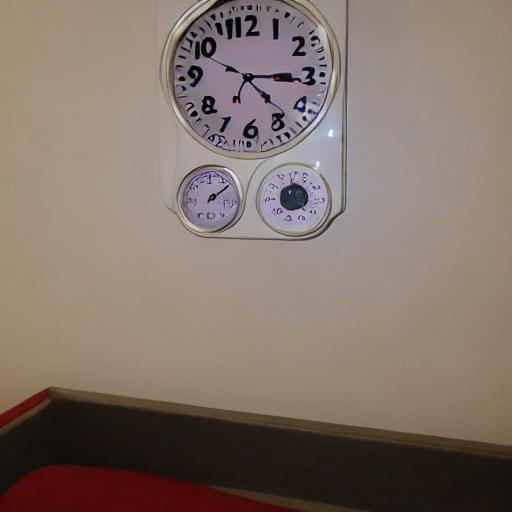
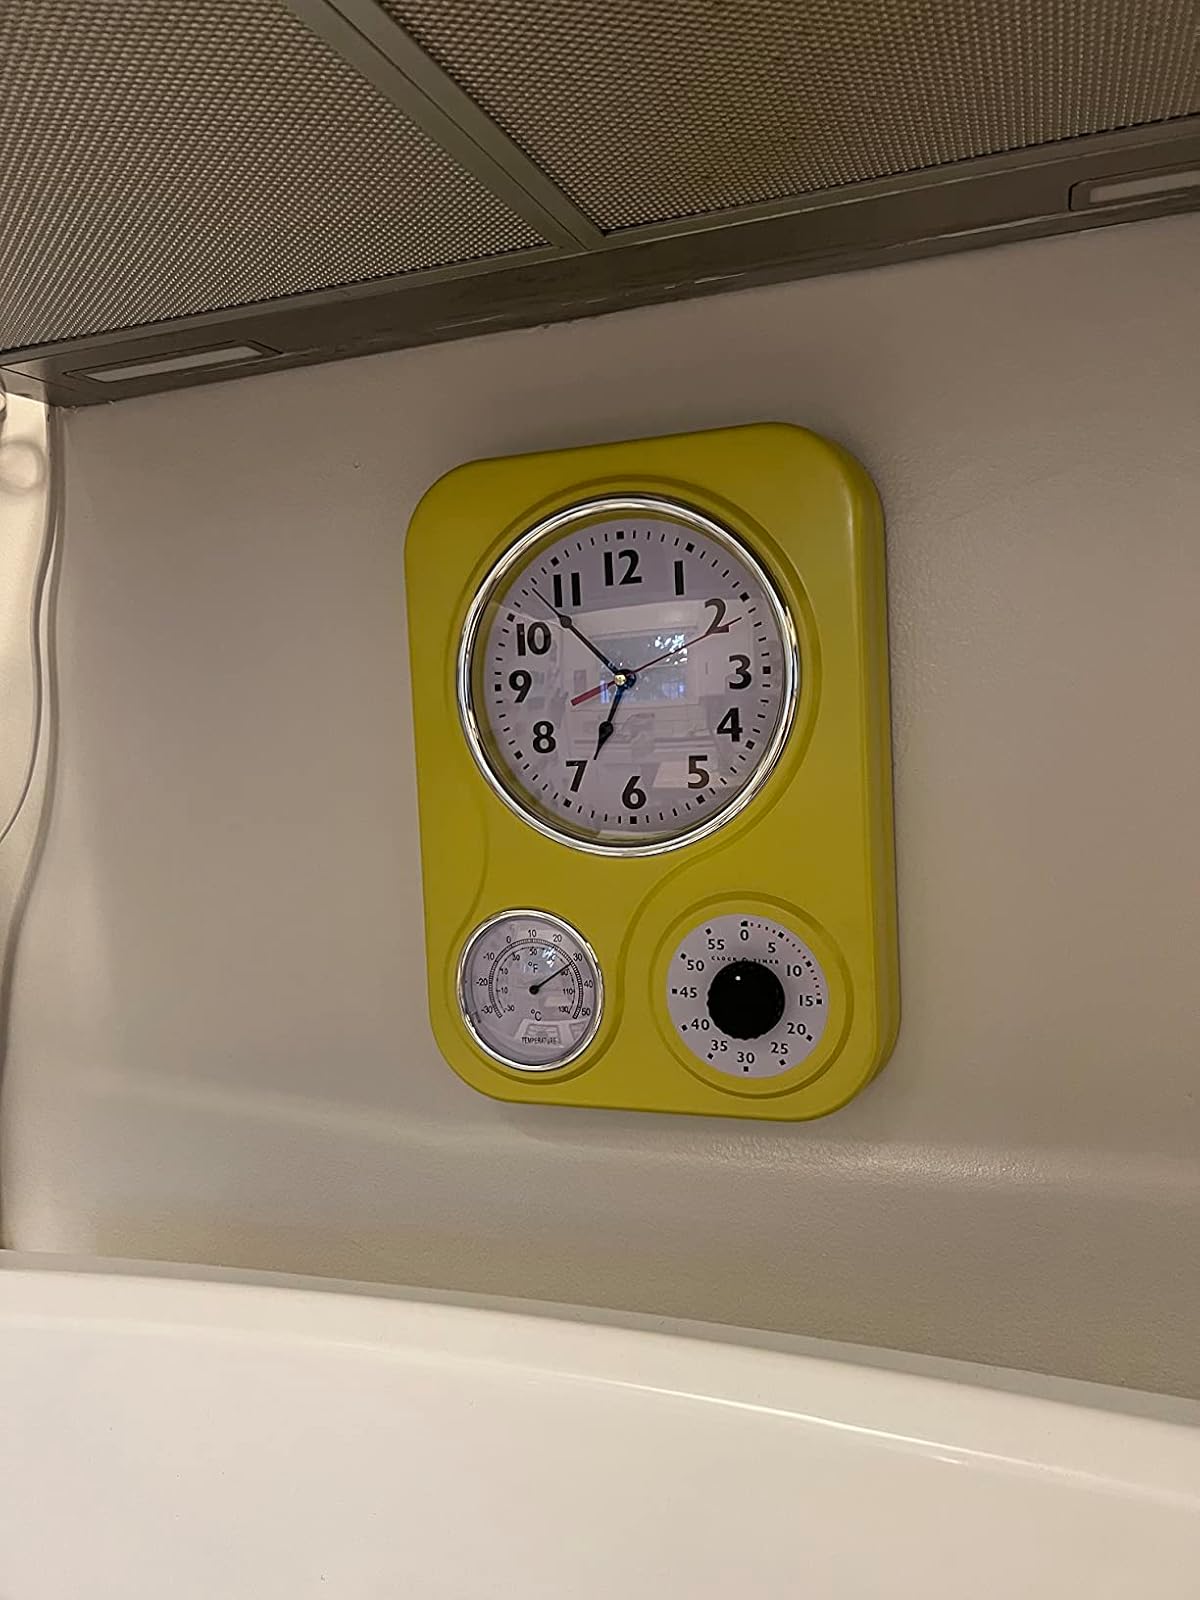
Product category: clock
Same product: no